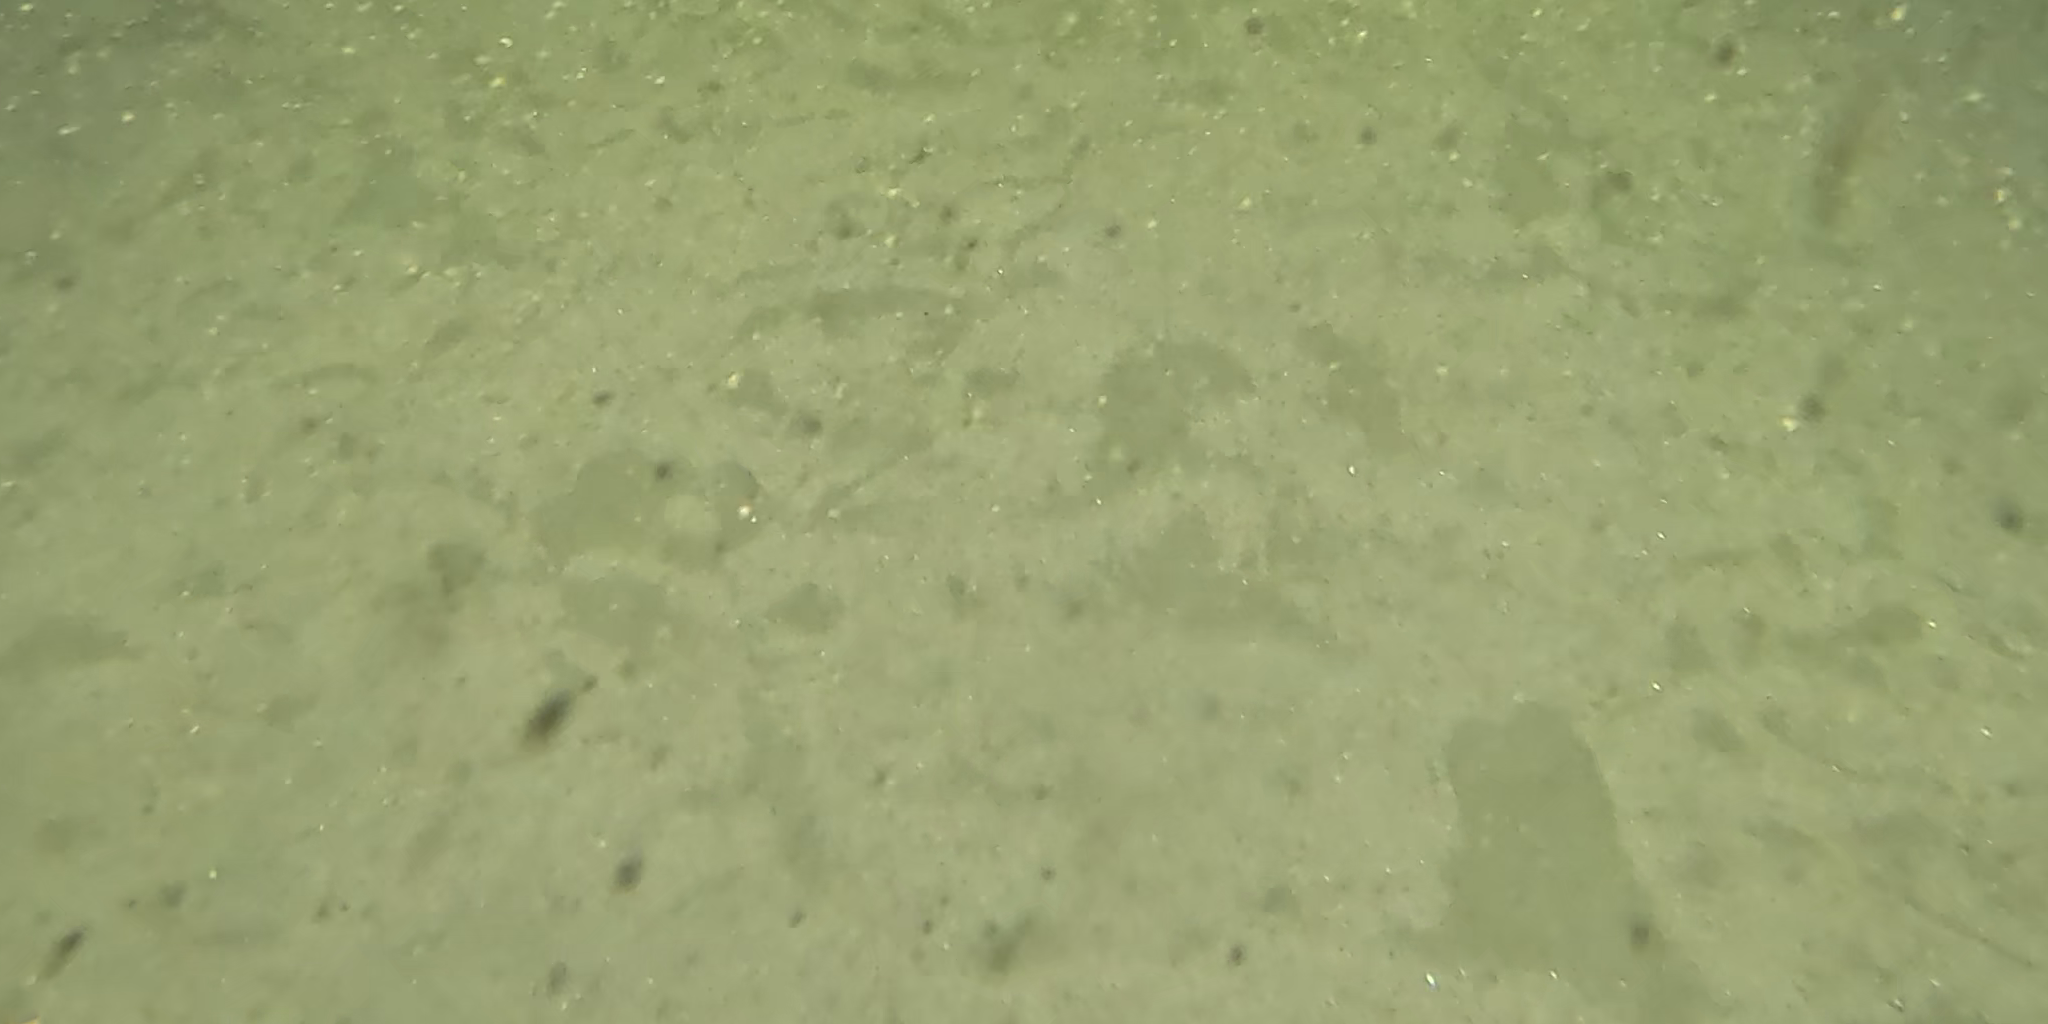
Seabed habitat: sand